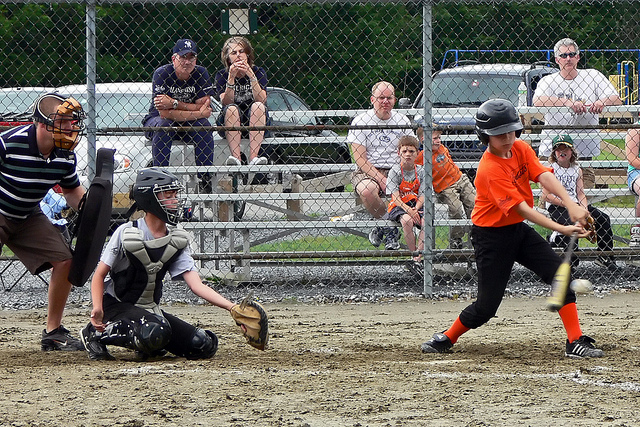
cầu thủ bẳt bóng và trọng tài đang theo dõi chuyển động của cầu thủ đánh bóng